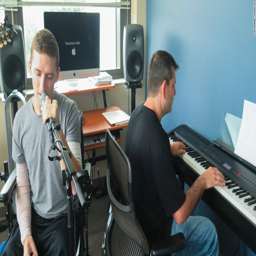
studies show that music can reduce anxiety and even help an injured brain heal .